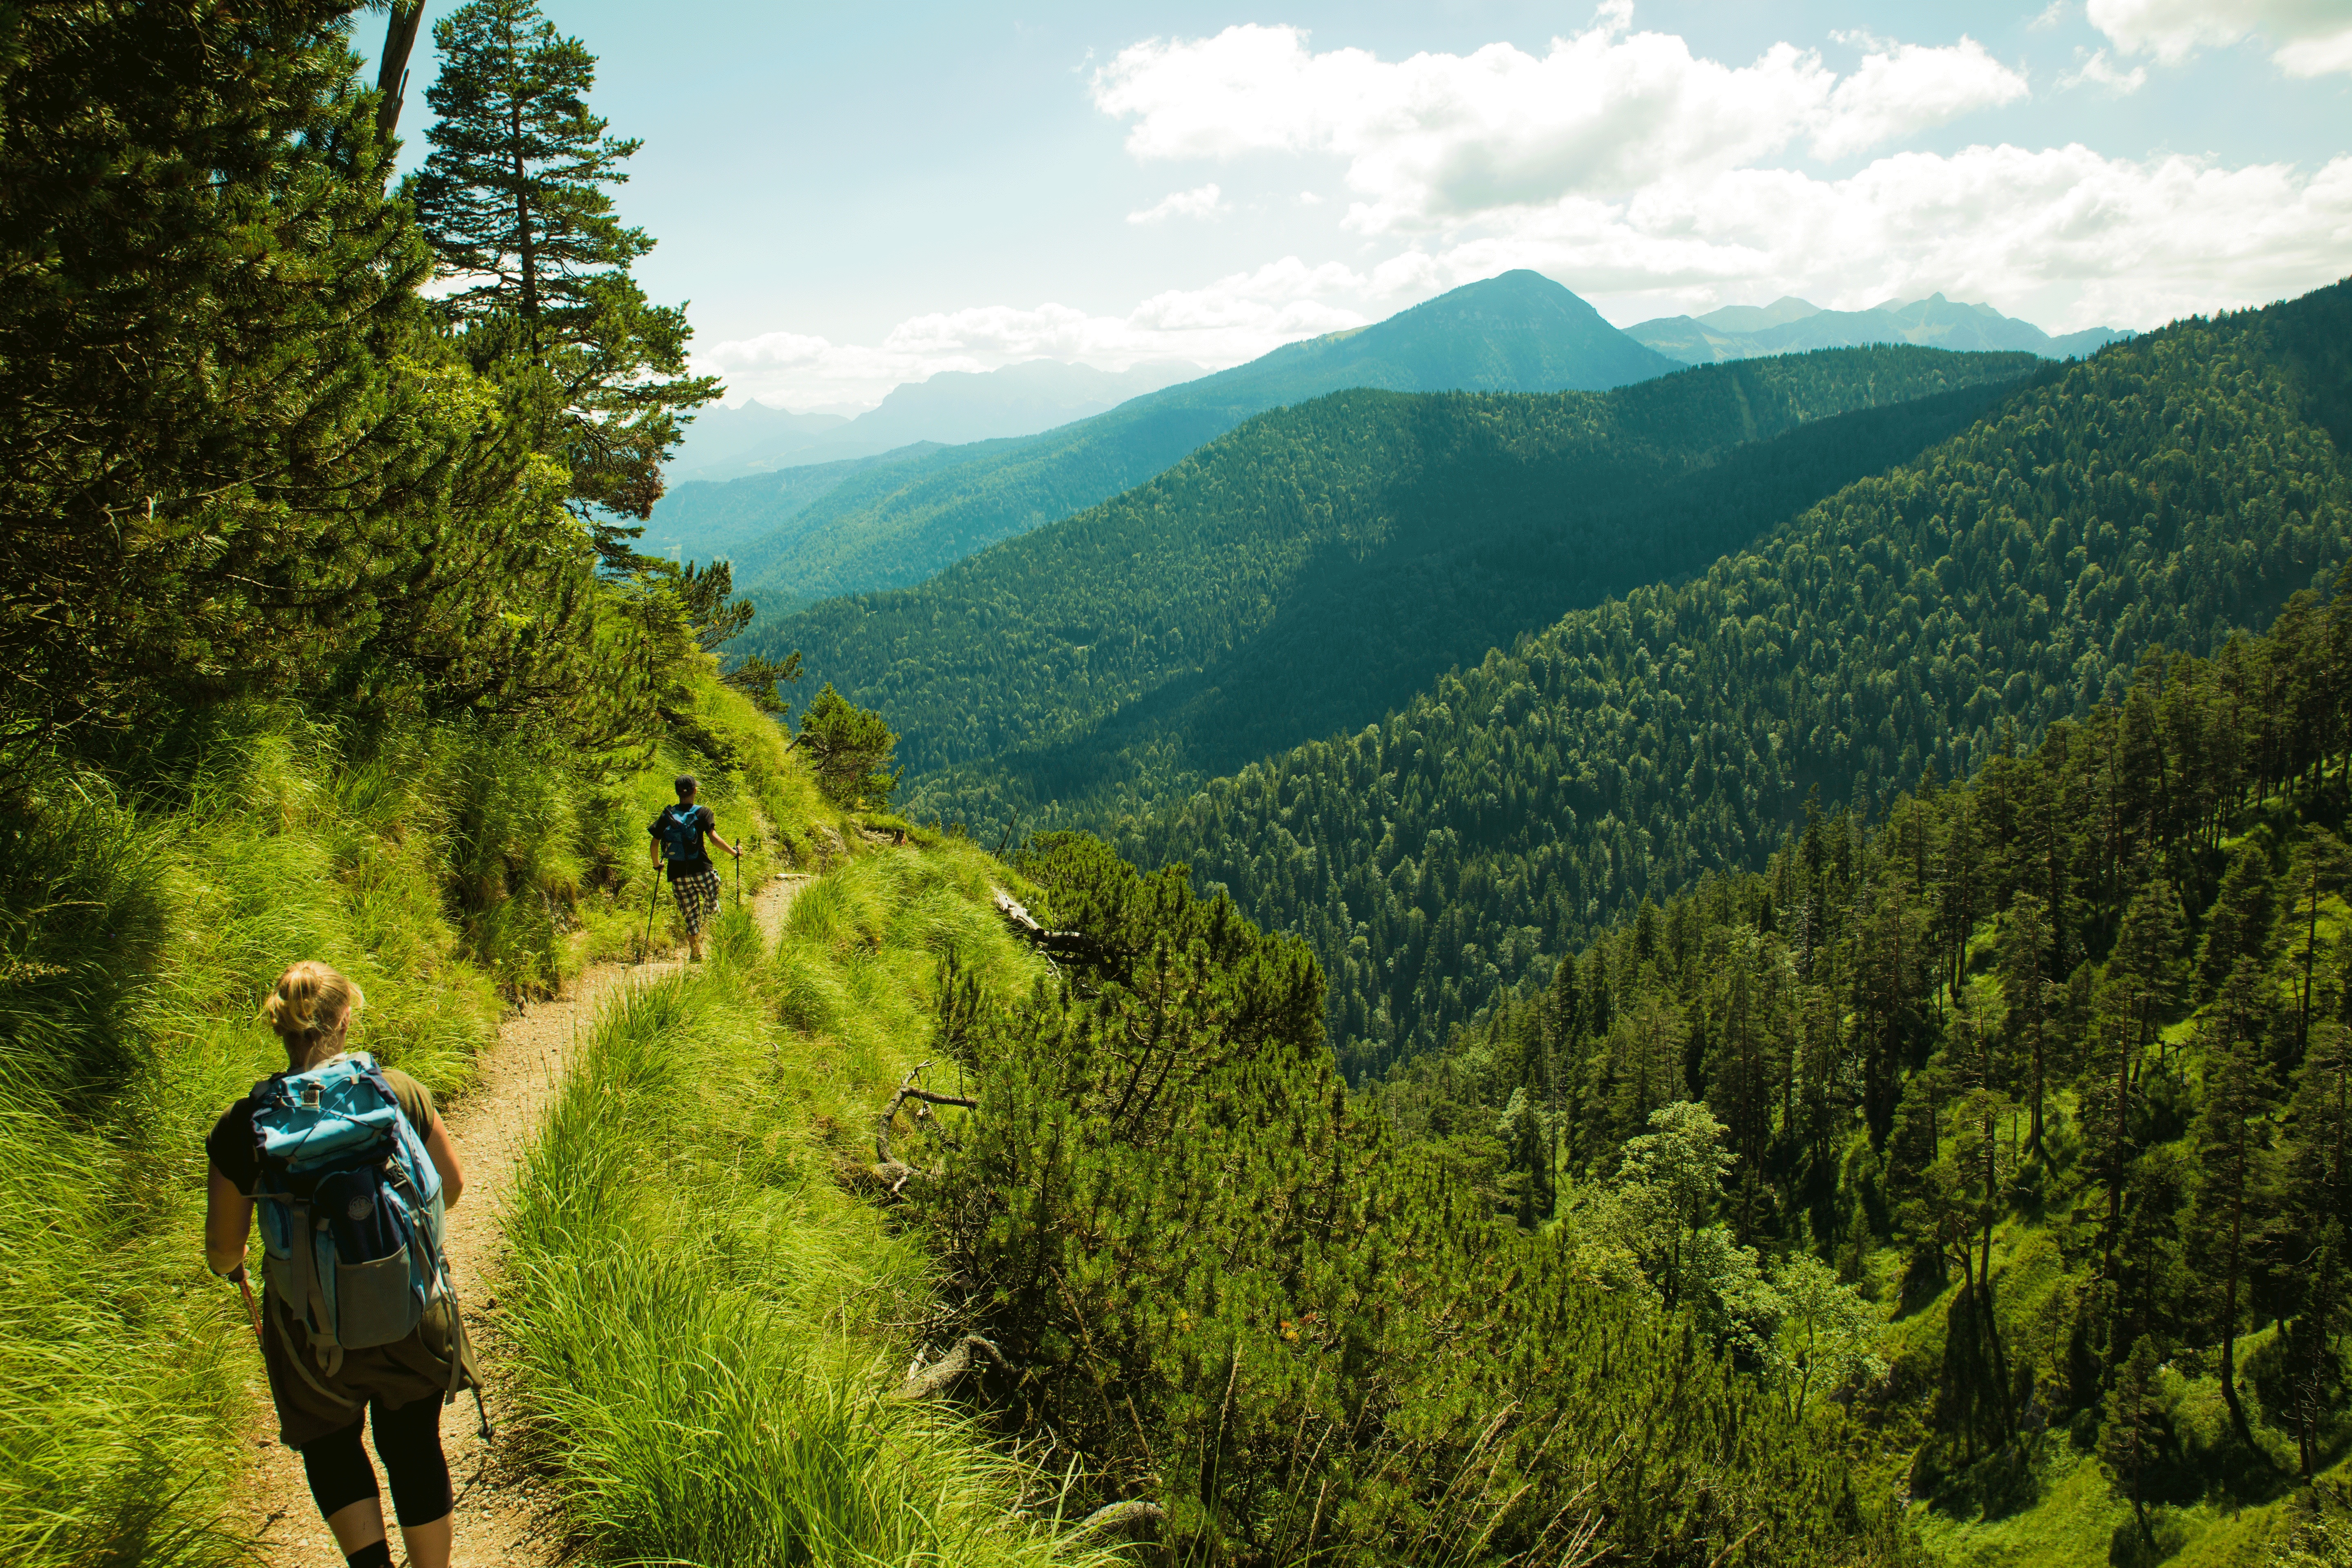
landscape, tree, nature, forest, rock, wilderness, walking, mountain, sky, hiking, trail, meadow, hill, adventure, view, valley, mountain range, panorama, travel, recreation, green, holiday, alpine, blue, climbing, ridge, sports, cool, mountains, alps, backpacking, vision, plateau, beautiful, distant, recovery, distant view, mountain pass, outdoor recreation, mountainous landforms